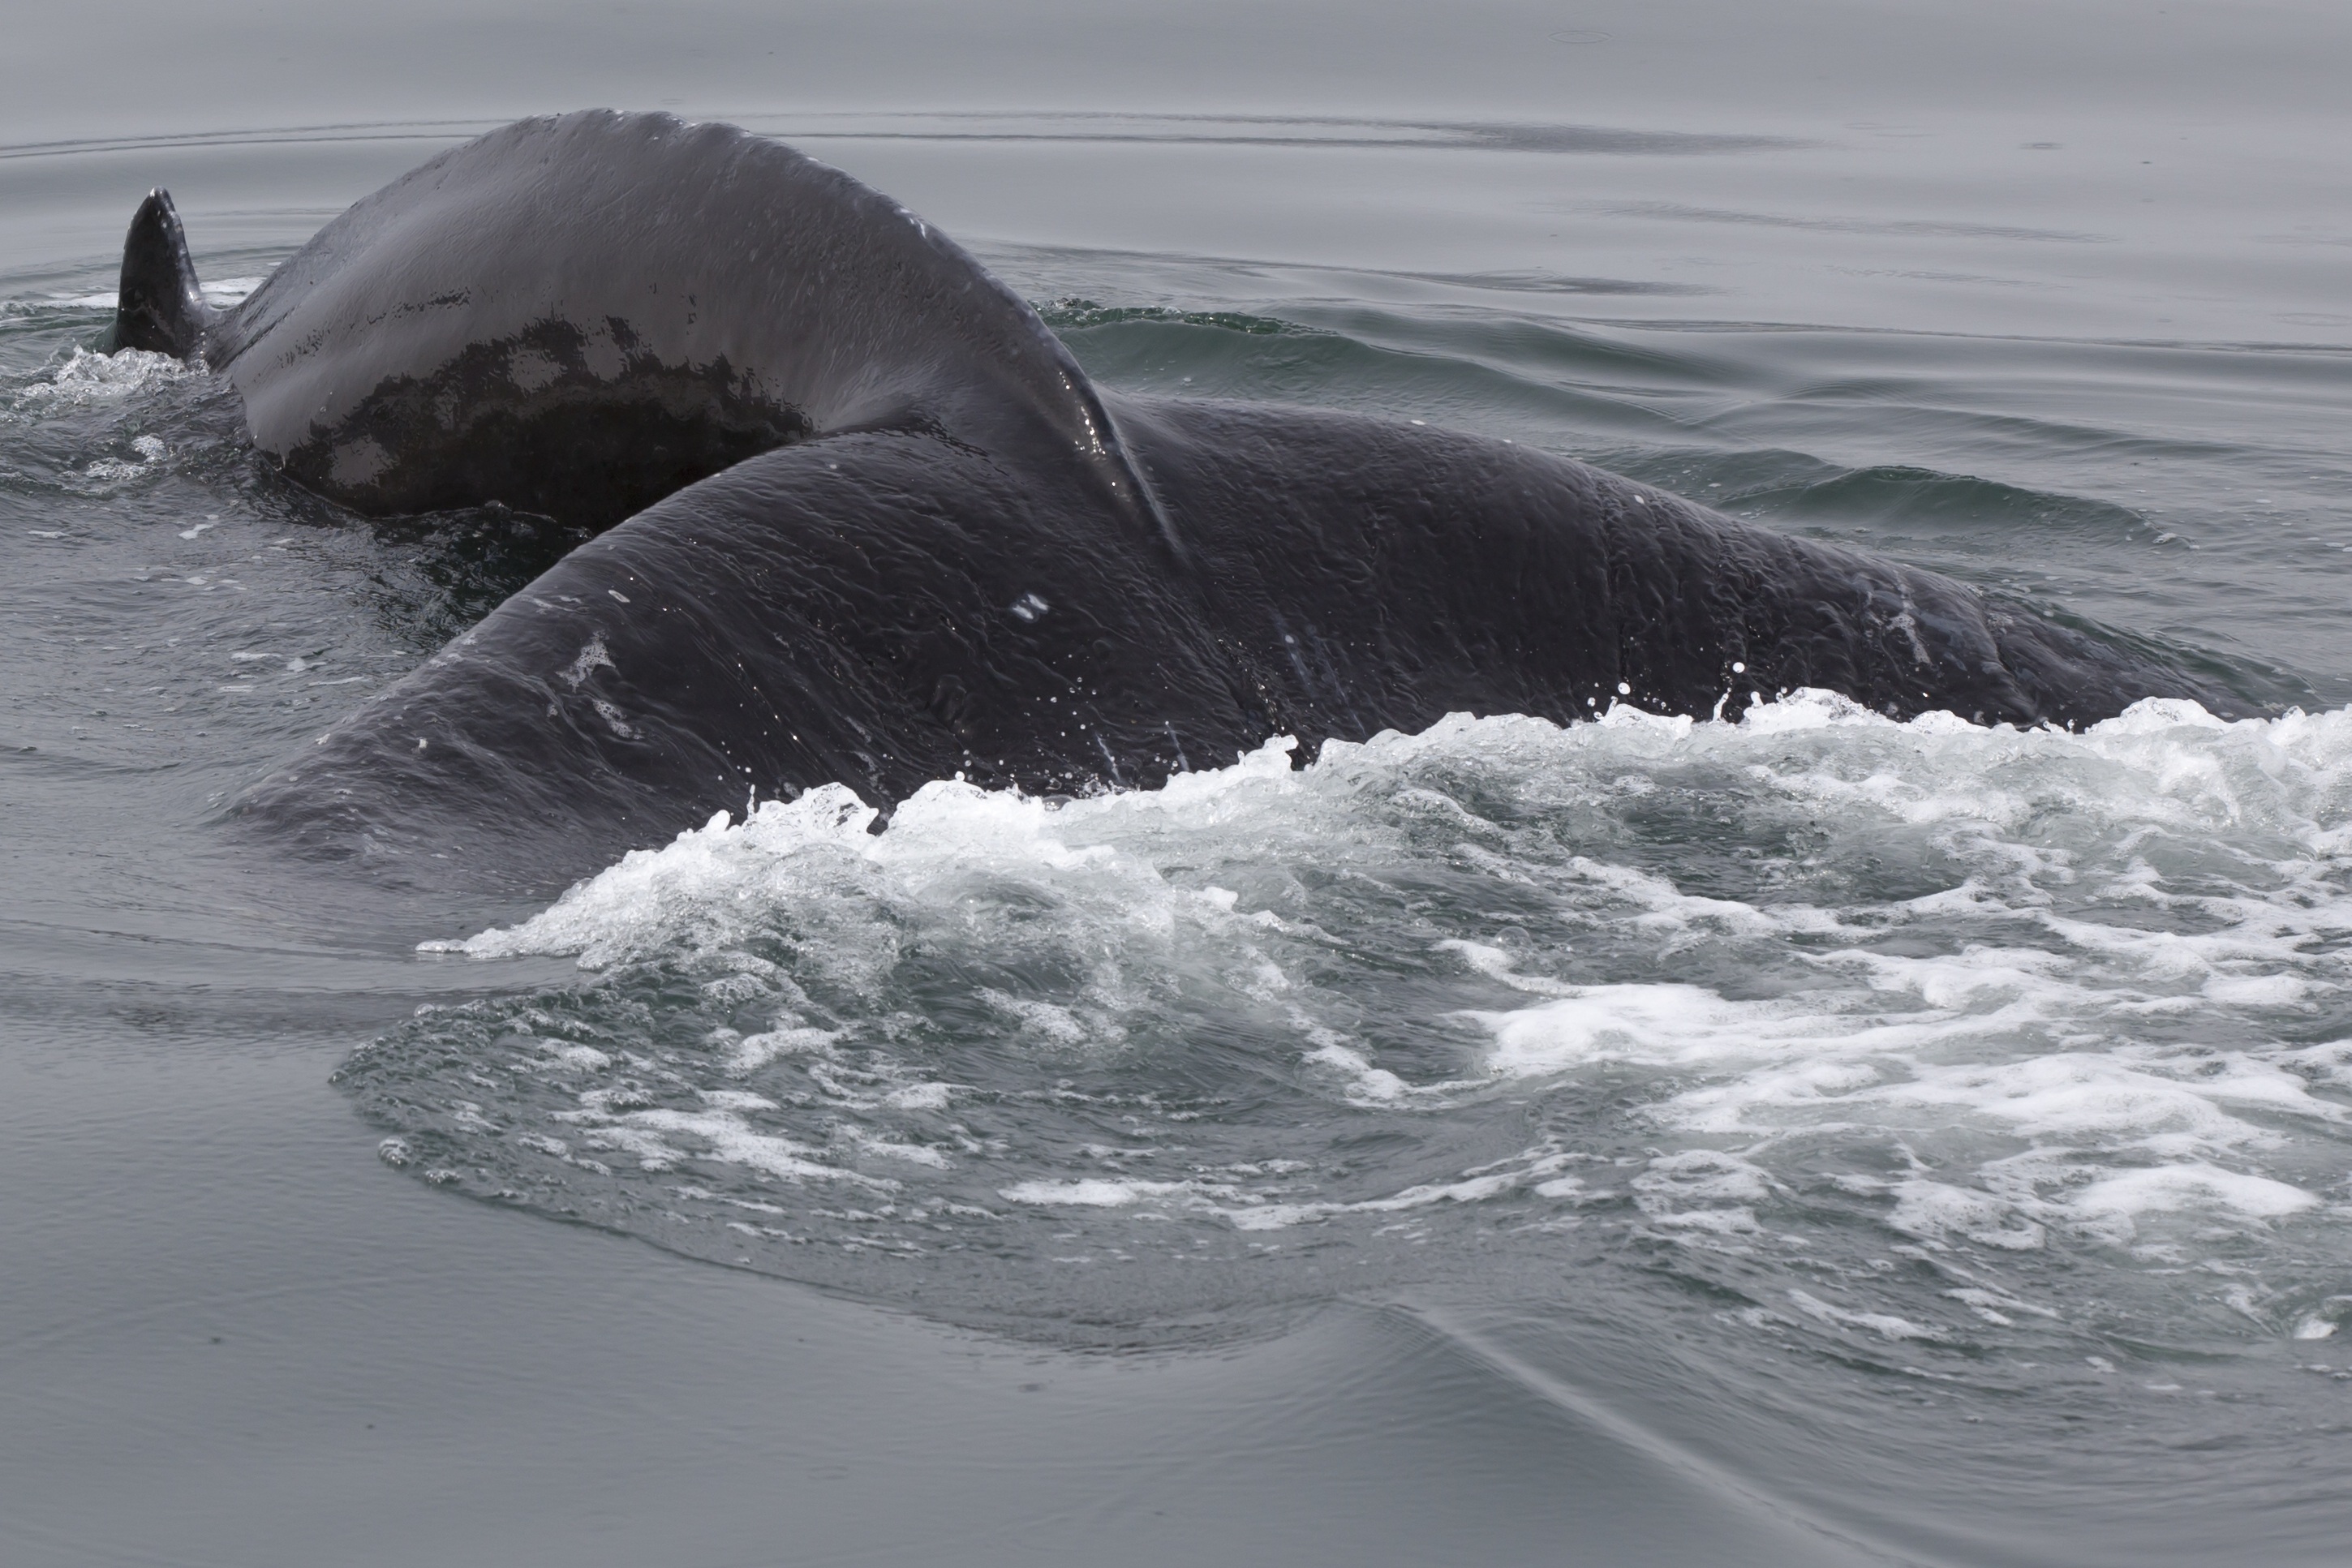
sea, coast, ocean, wave, wildlife, mammal, iceland, arctic, monochrome, humpback whale, vertebrate, whale, humpback, marine mammal, wind wave, whales dolphins and porpoises